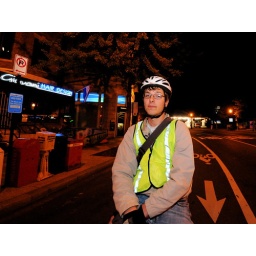
Matt on his bike at a red light. Adams Mill Rd NW, at Columbia Rd in Adams Morgan. Washington, DC.